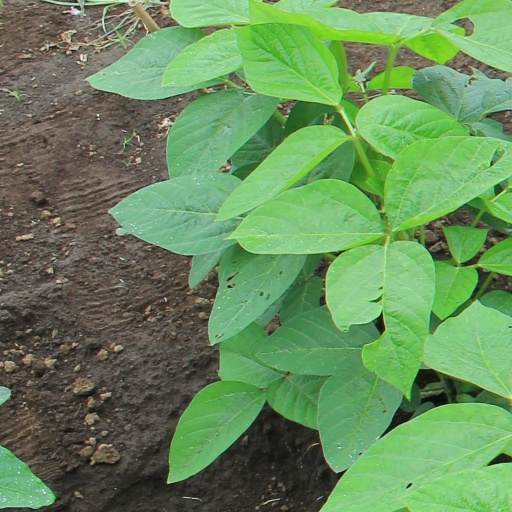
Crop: soybean